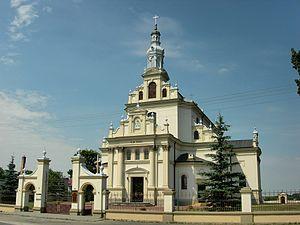
Jedlnia est un village polonais de la gmina de Pionki dans la powiat de Radom de la voïvodie de Mazovie dans le centre-est de la Pologne.